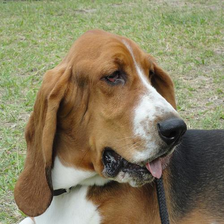
Species: dog
Breed: basset hound